Rallapalli Ananta Krishna Sharma

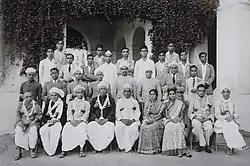
Maharaja College, Mysore (1940) Faculty:Sitting row-left to right M. H. Krishna (third from left), A. R. Krishnasastry (fourth from left), S. Srikanta Sastri (seventh from left), Rallapalli Anantha Krishna Sharma (eighth from left), Standing-bottom row-V. Seetharamaiah (fourth from left) and D. L. Narasimhachar (seventh from left)

Sharma was appointed a Telugu Pundit (a scholar) by Sir Cattamanchi Ramalinga Reddy, Principal of the Maharaja College of Mysore in 1912 and worked there until 1949. After teaching, he joined the Sri Venkateshwara Oriental Research Centre, Tirupathi. The then executive officer of Tirumala Tirupati Devasthanams, Chelikani Anna Rao entrusted Sharma with simplifying the compositions of the songwriter-singer-saint Tallapaka Annamacharya. These compositions (or kritis) were stored for centuries in the Tirumala temple Bhandagaram (storehouse) on copper plates. Sharma received the project after his predecessor, Veturi Prabhakara Sastry died. He worked on tuning the songs and helped publish the seventh and eighth volumes of Annamacharya's compositions. Sharma went on to edit nearly 300 compositions and brought out five more volumes of compositions between 1951 and 1956. He also wrote the notation for 108 compositions and 87 of them were published in the Andhra Patrika.